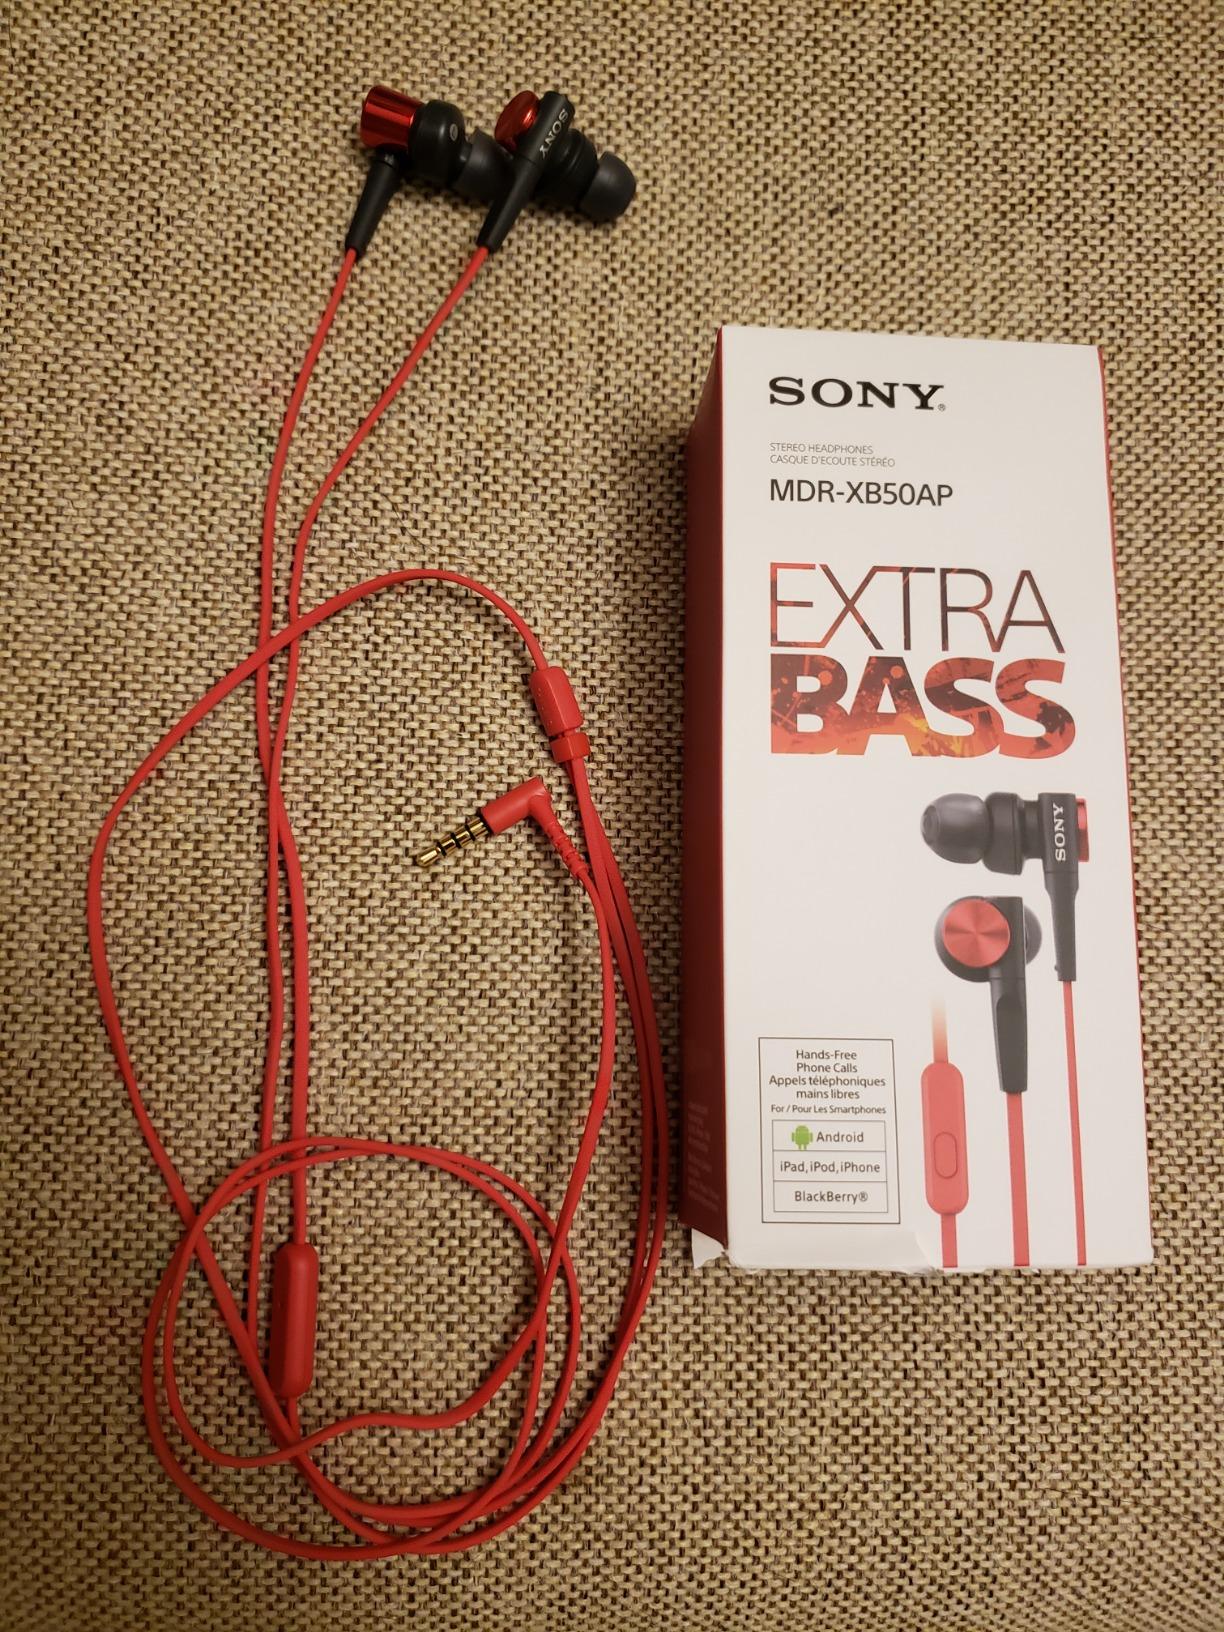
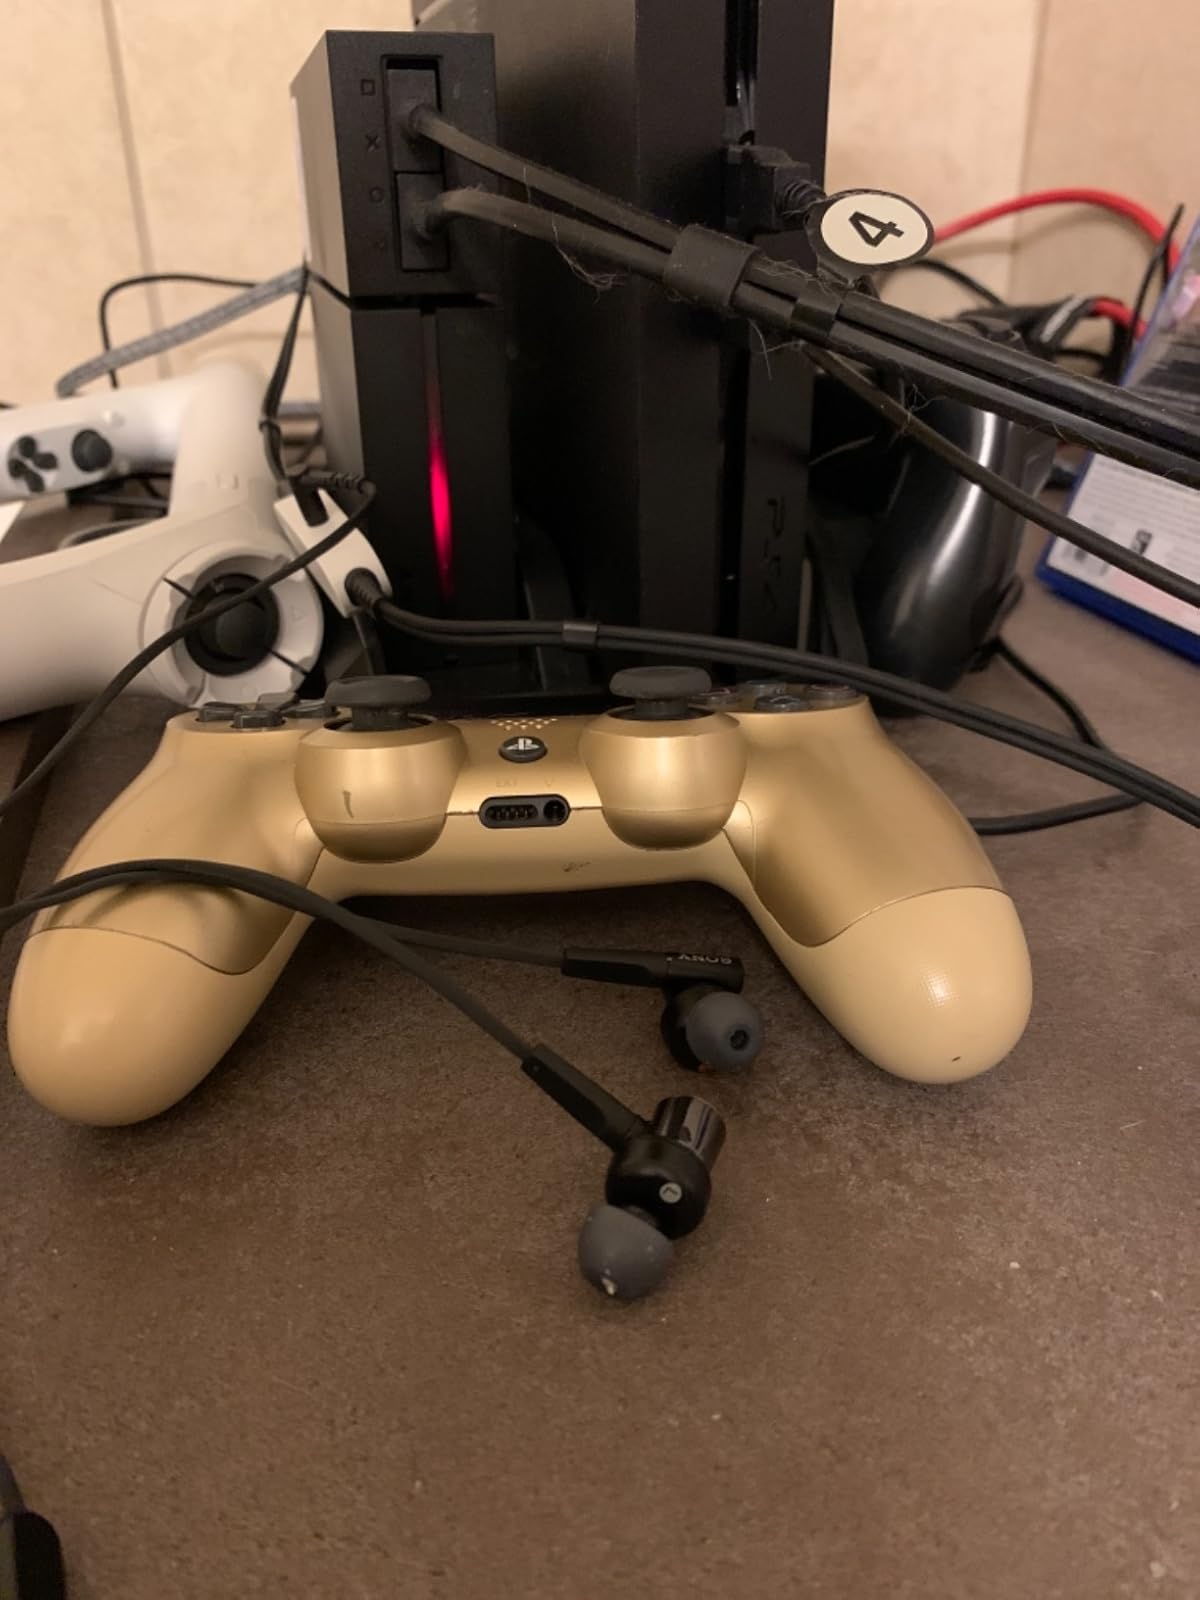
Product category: headphones
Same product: no